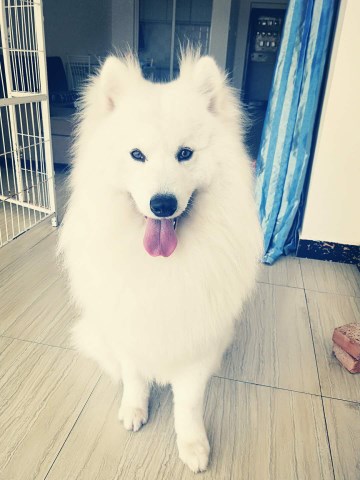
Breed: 2192-n000088-Samoyed